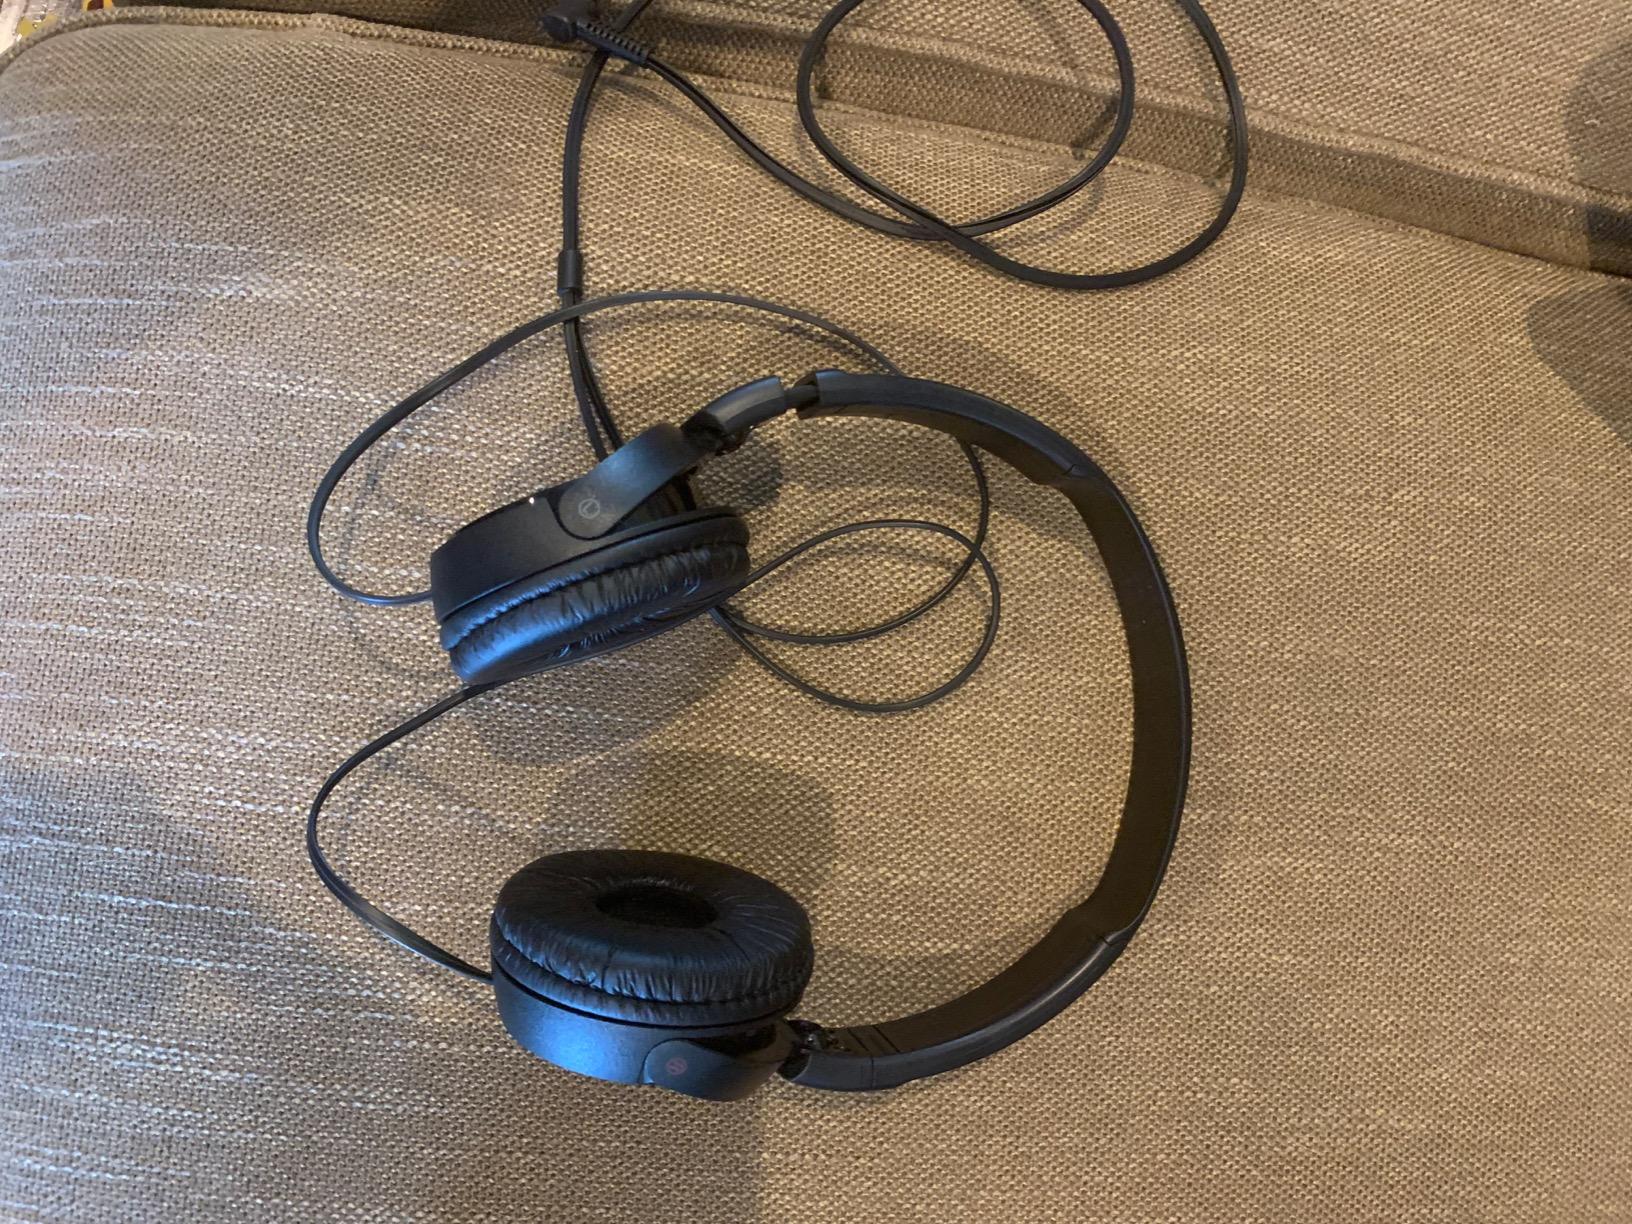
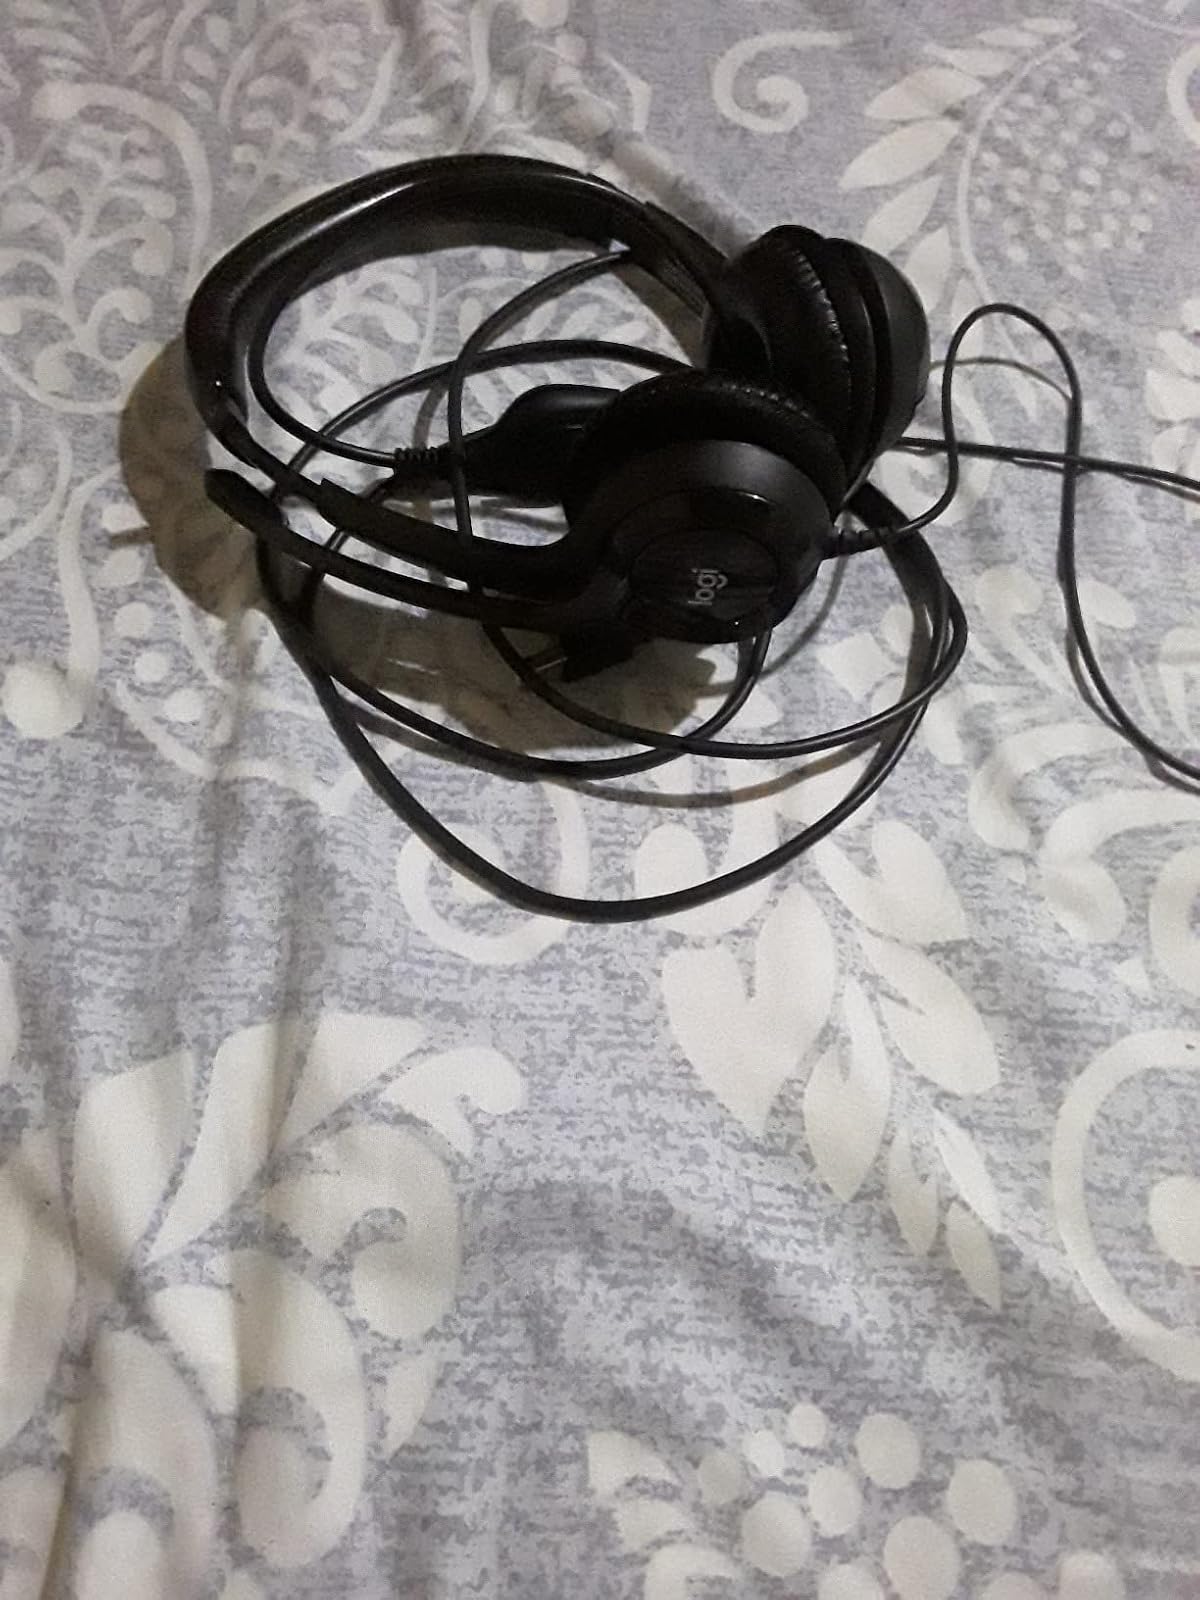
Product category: headphones
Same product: no